Red kite

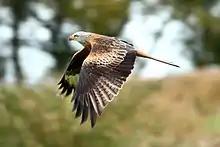
Side view of adult, Wales

The red kites are generalist scavengers and predators. Their diet consists mainly of carrions of large domestic animals such as sheep and pigs, roadkills, and stranded fish. They also take small mammals such as mice, voles, shrews, stoats, young hares and rabbits. Live birds are also taken, especially young or wounded, such as crows, doves, starlings, thrushes, larks, gulls, and waterfowls. Occasionally reptiles and amphibians are taken and invertebrates such as earthworms form an important part of the diet, especially in spring. In some parts of the United Kingdom, red kites are also deliberately fed in domestic gardens, explaining the presence of red kites in urban areas. Here, up to 5% of householders have provided supplementary food for red kites, with chicken the predominant meat provided.